Small nucleolar RNA snoR1

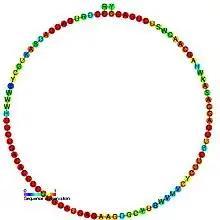
Predicted secondary structure and sequence conservation of snoR1

In molecular biology, the Small nucleolar RNA snoR1 is a non-coding RNA (ncRNA) molecule which functions in the modification of other small nuclear RNAs (snRNAs). This type of modifying RNA is usually located in the nucleolus of the eukaryotic cell which is a major site of snRNA biogenesis. It is known as a small nucleolar RNA (snoRNA) and also often referred to as a guide RNA.